430

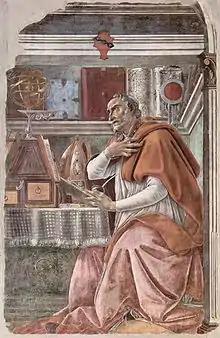
Augustine of Hippo, by Sandro Botticelli

Year 430 (CDXXX) was a common year starting on Wednesday of the Julian calendar. At the time, it was known as the Year of the Consulship of Theodosius and Valentinianus (or, less frequently, year 1183 "Ab urbe condita"). The denomination 430 for this year has been used since the early medieval period, when the Anno Domini calendar era became the prevalent method in Europe for naming years.